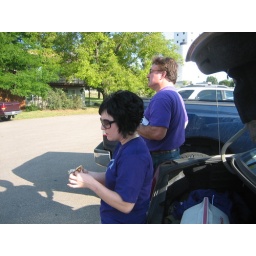
We had a good time drinking beer and eating chicken in the church parking lot. Heh heh.